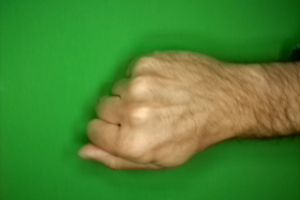
Label: rock